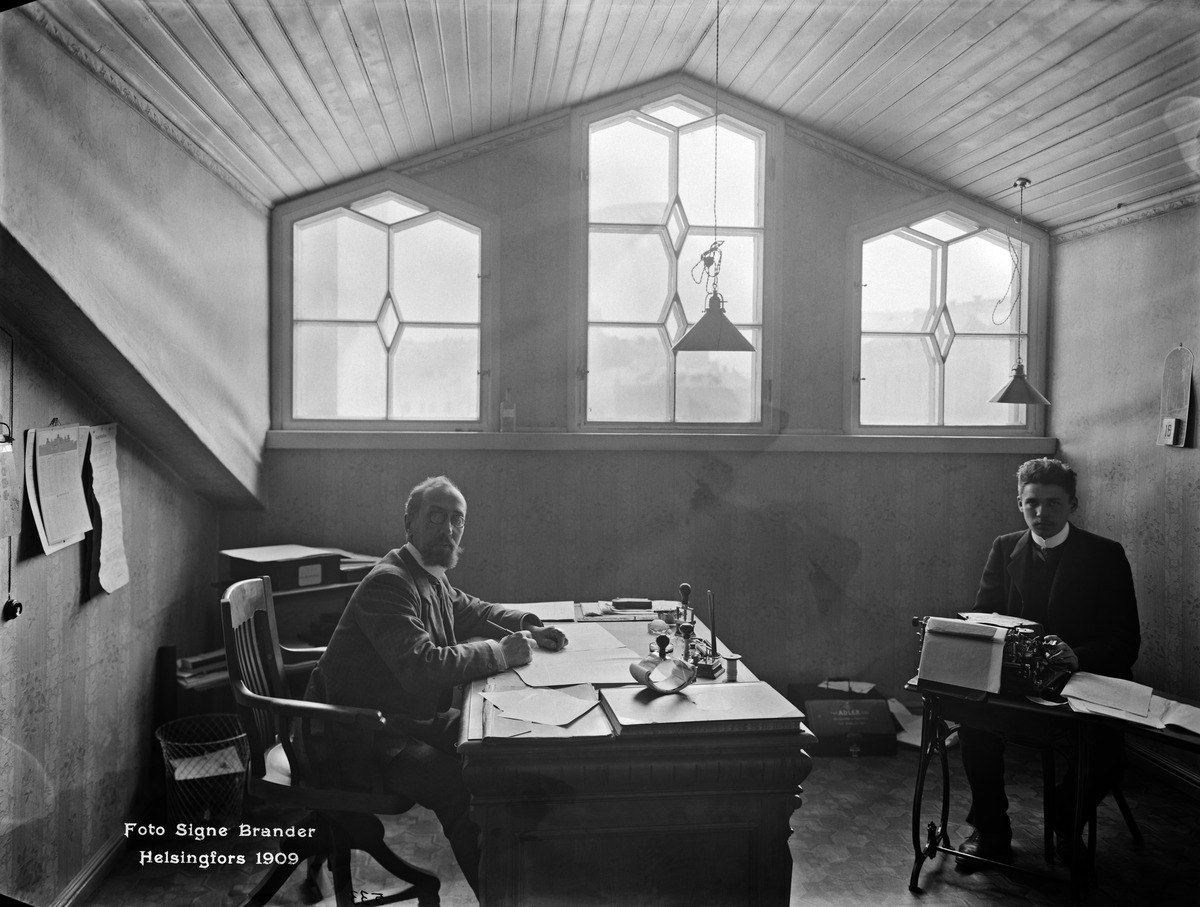
Vanha rautatieasema
sisällön kuvaus: Vanha rautatieasema.  Varastontarkastajan huone. mustavalkoinen
Kuvaaja: Brander, Signe, valokuvaaja
Ajankohta: kuvausaika 1909
Paikka: Suomi, Uusimaa, Helsinki, Kluuvi Helsinki
Aiheet: toimistot, rautatiet, virkamiehet, työntekijät